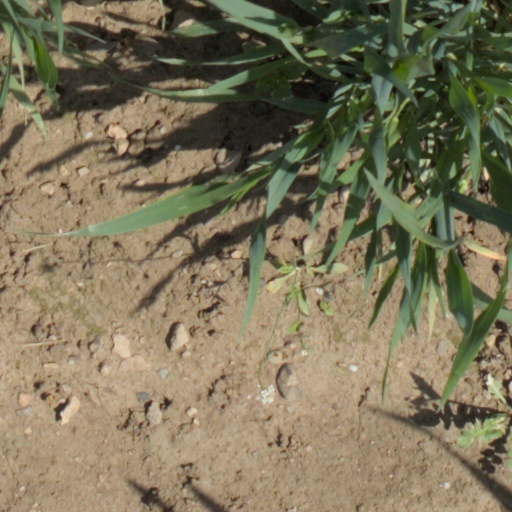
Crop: wheat